Bulgarian literature

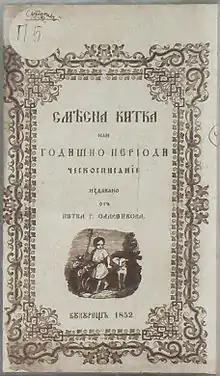
Berkovitsa-HMIV-Petko-Slaveykov-Smesena-kitka-1852

Bulgarian literature is literature written by Bulgarians or residents of Bulgaria, or written in the Bulgarian language; usually the latter is the defining feature. Bulgarian literature can be said to be one of the oldest among the Slavic peoples, having its roots during the late 9th century and the times of Simeon I of the First Bulgarian Empire.